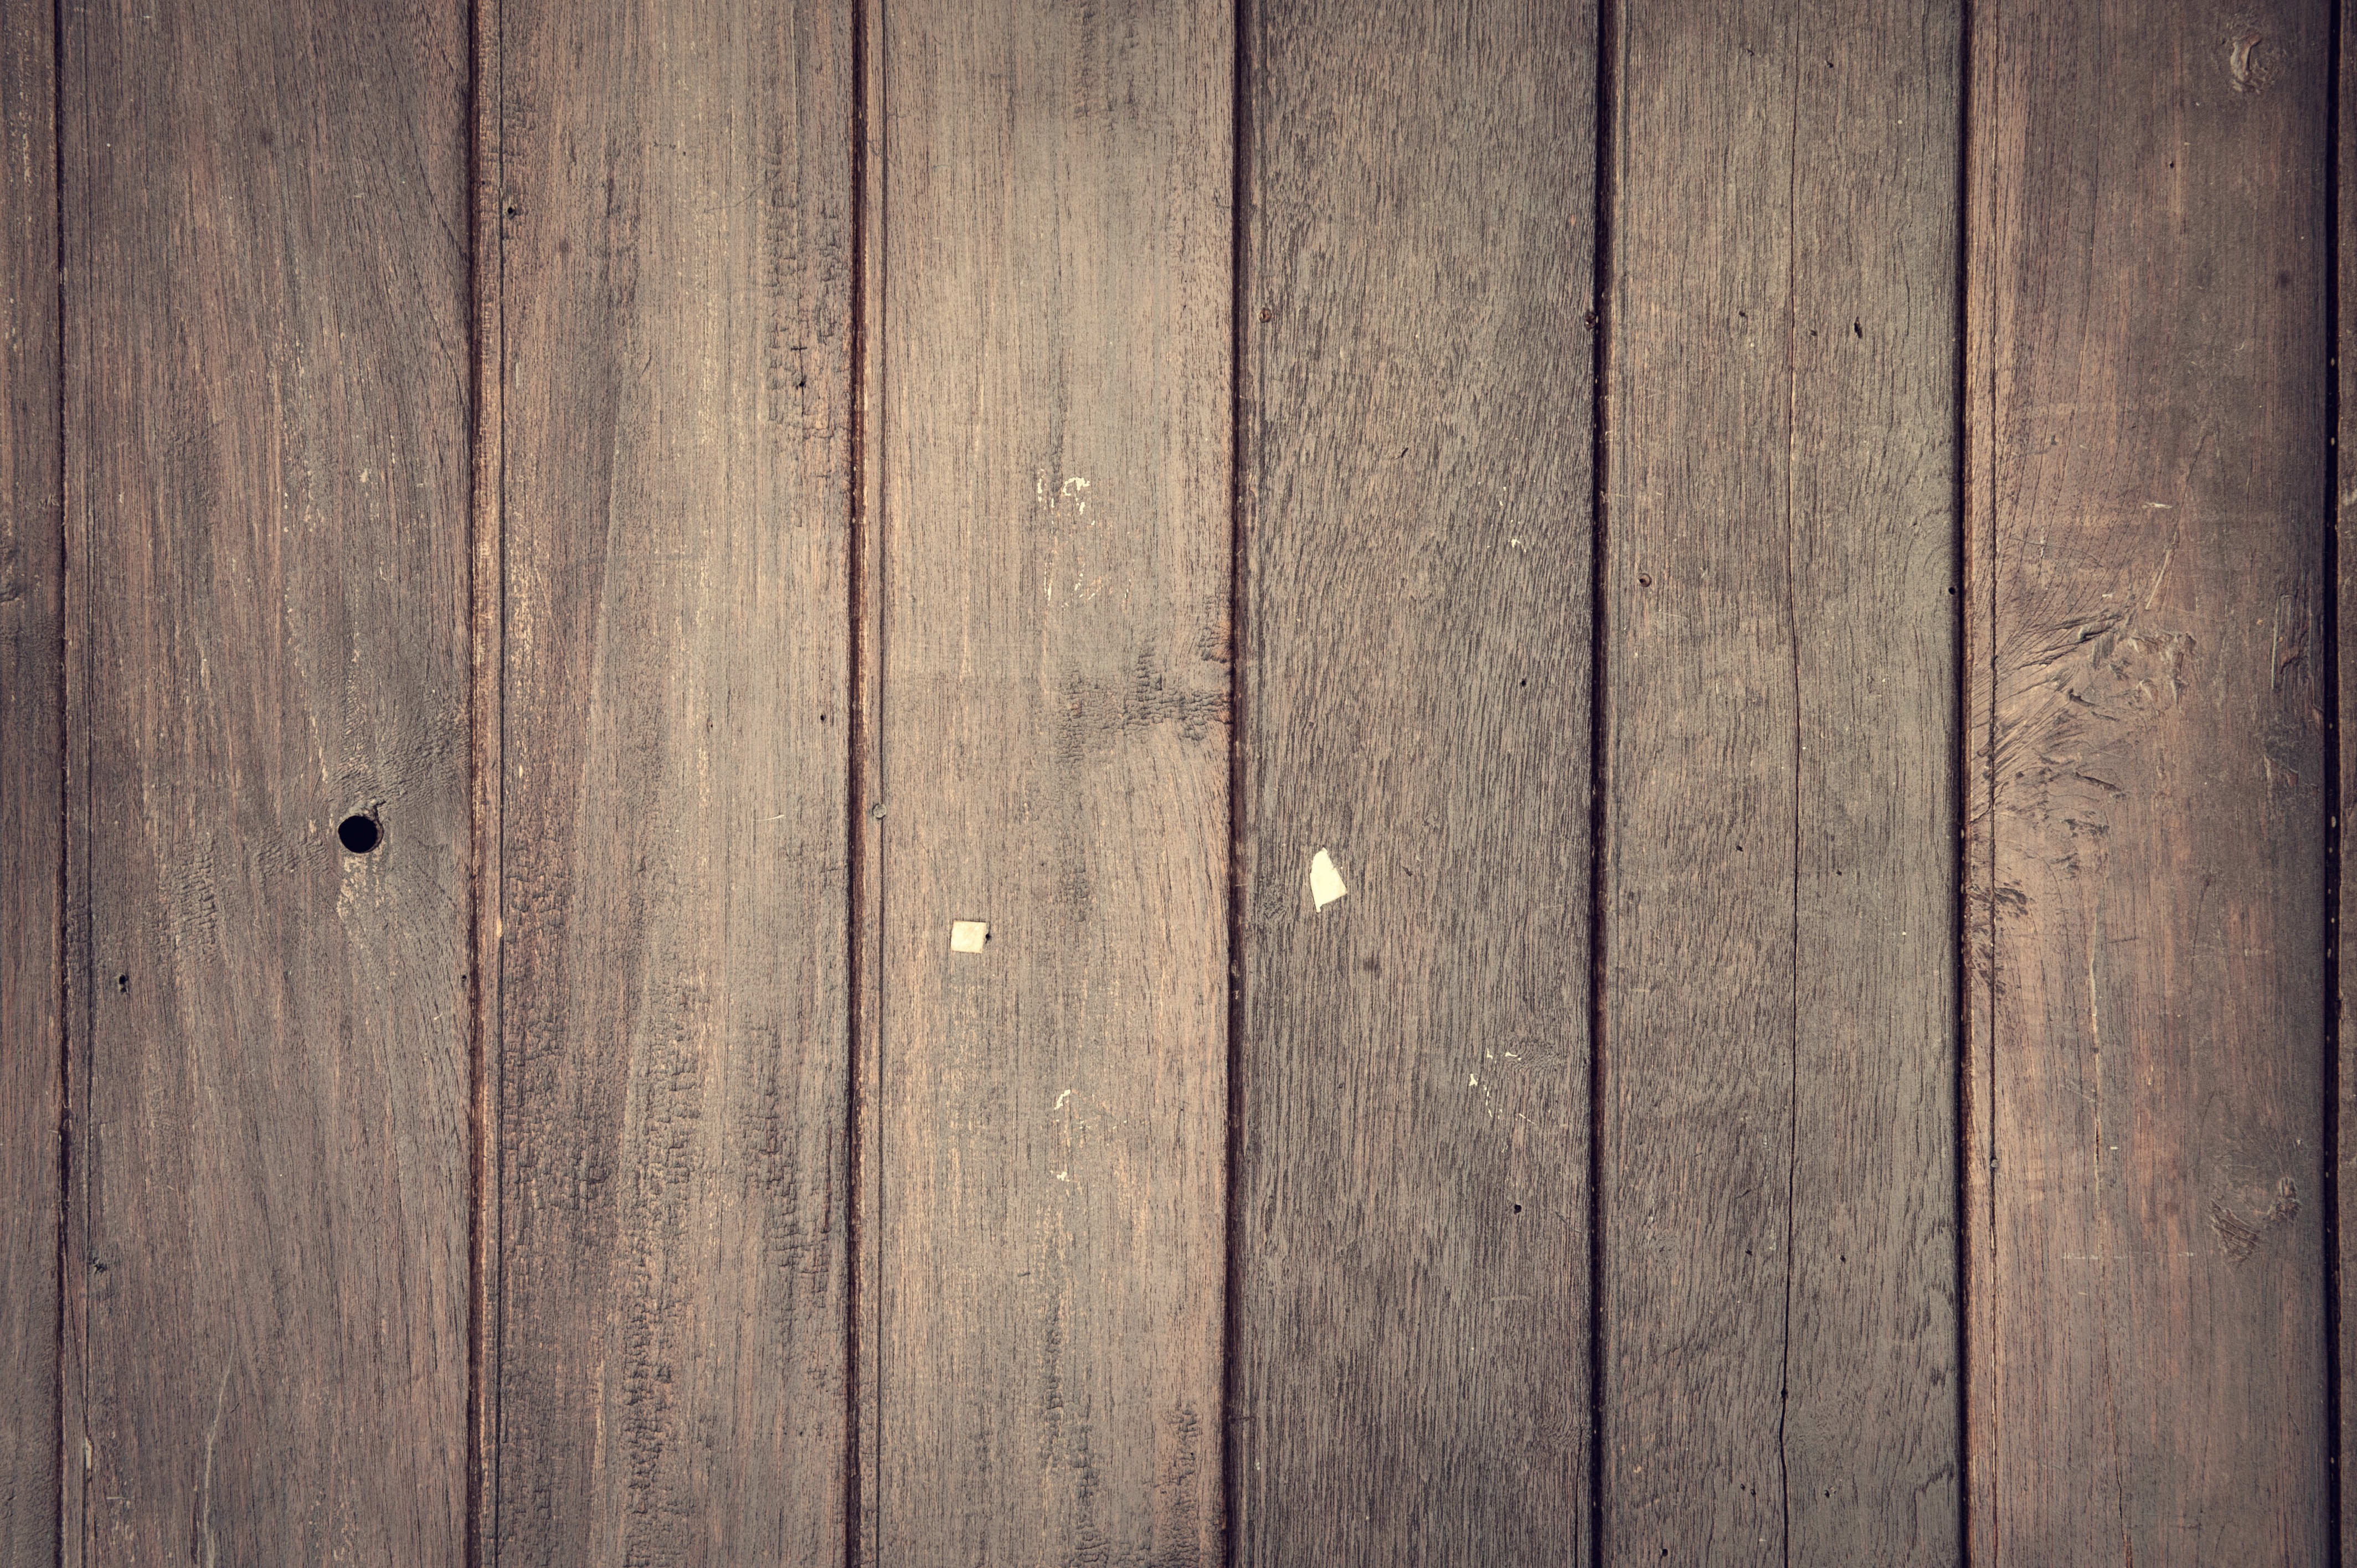
wood, texture, plank, floor, wall, line, lumber, door, close up, hardwood, wooden, timber, flooring, wood flooring, wood planks, softwood, laminate flooring, wood stain